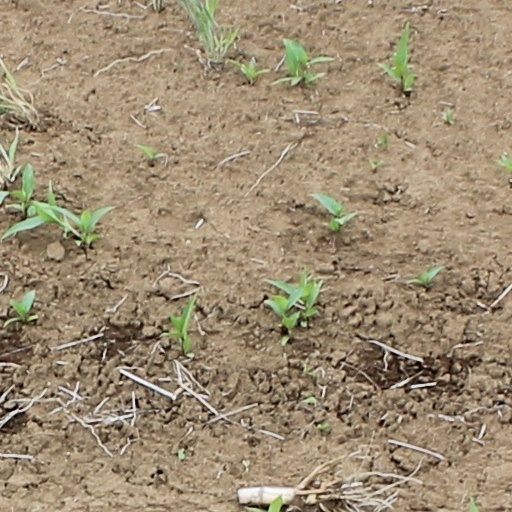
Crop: wheat